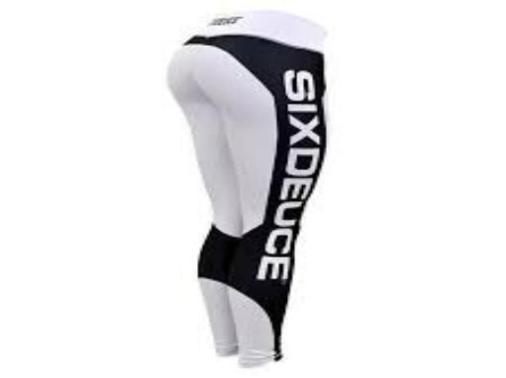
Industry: Clothes